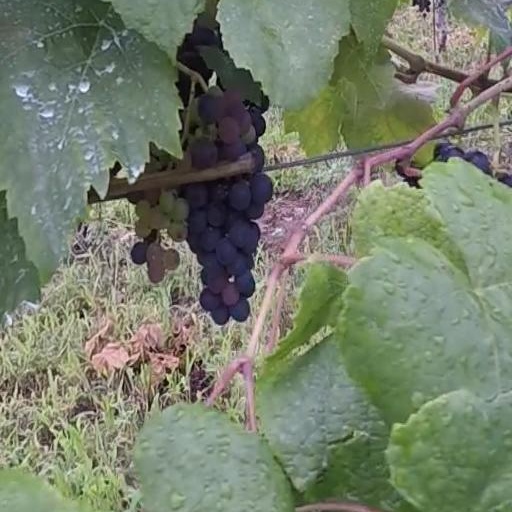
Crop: grape